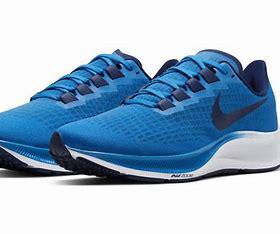
Brand: Nike
Model: Air Zoom Pegasus 37 Flyease